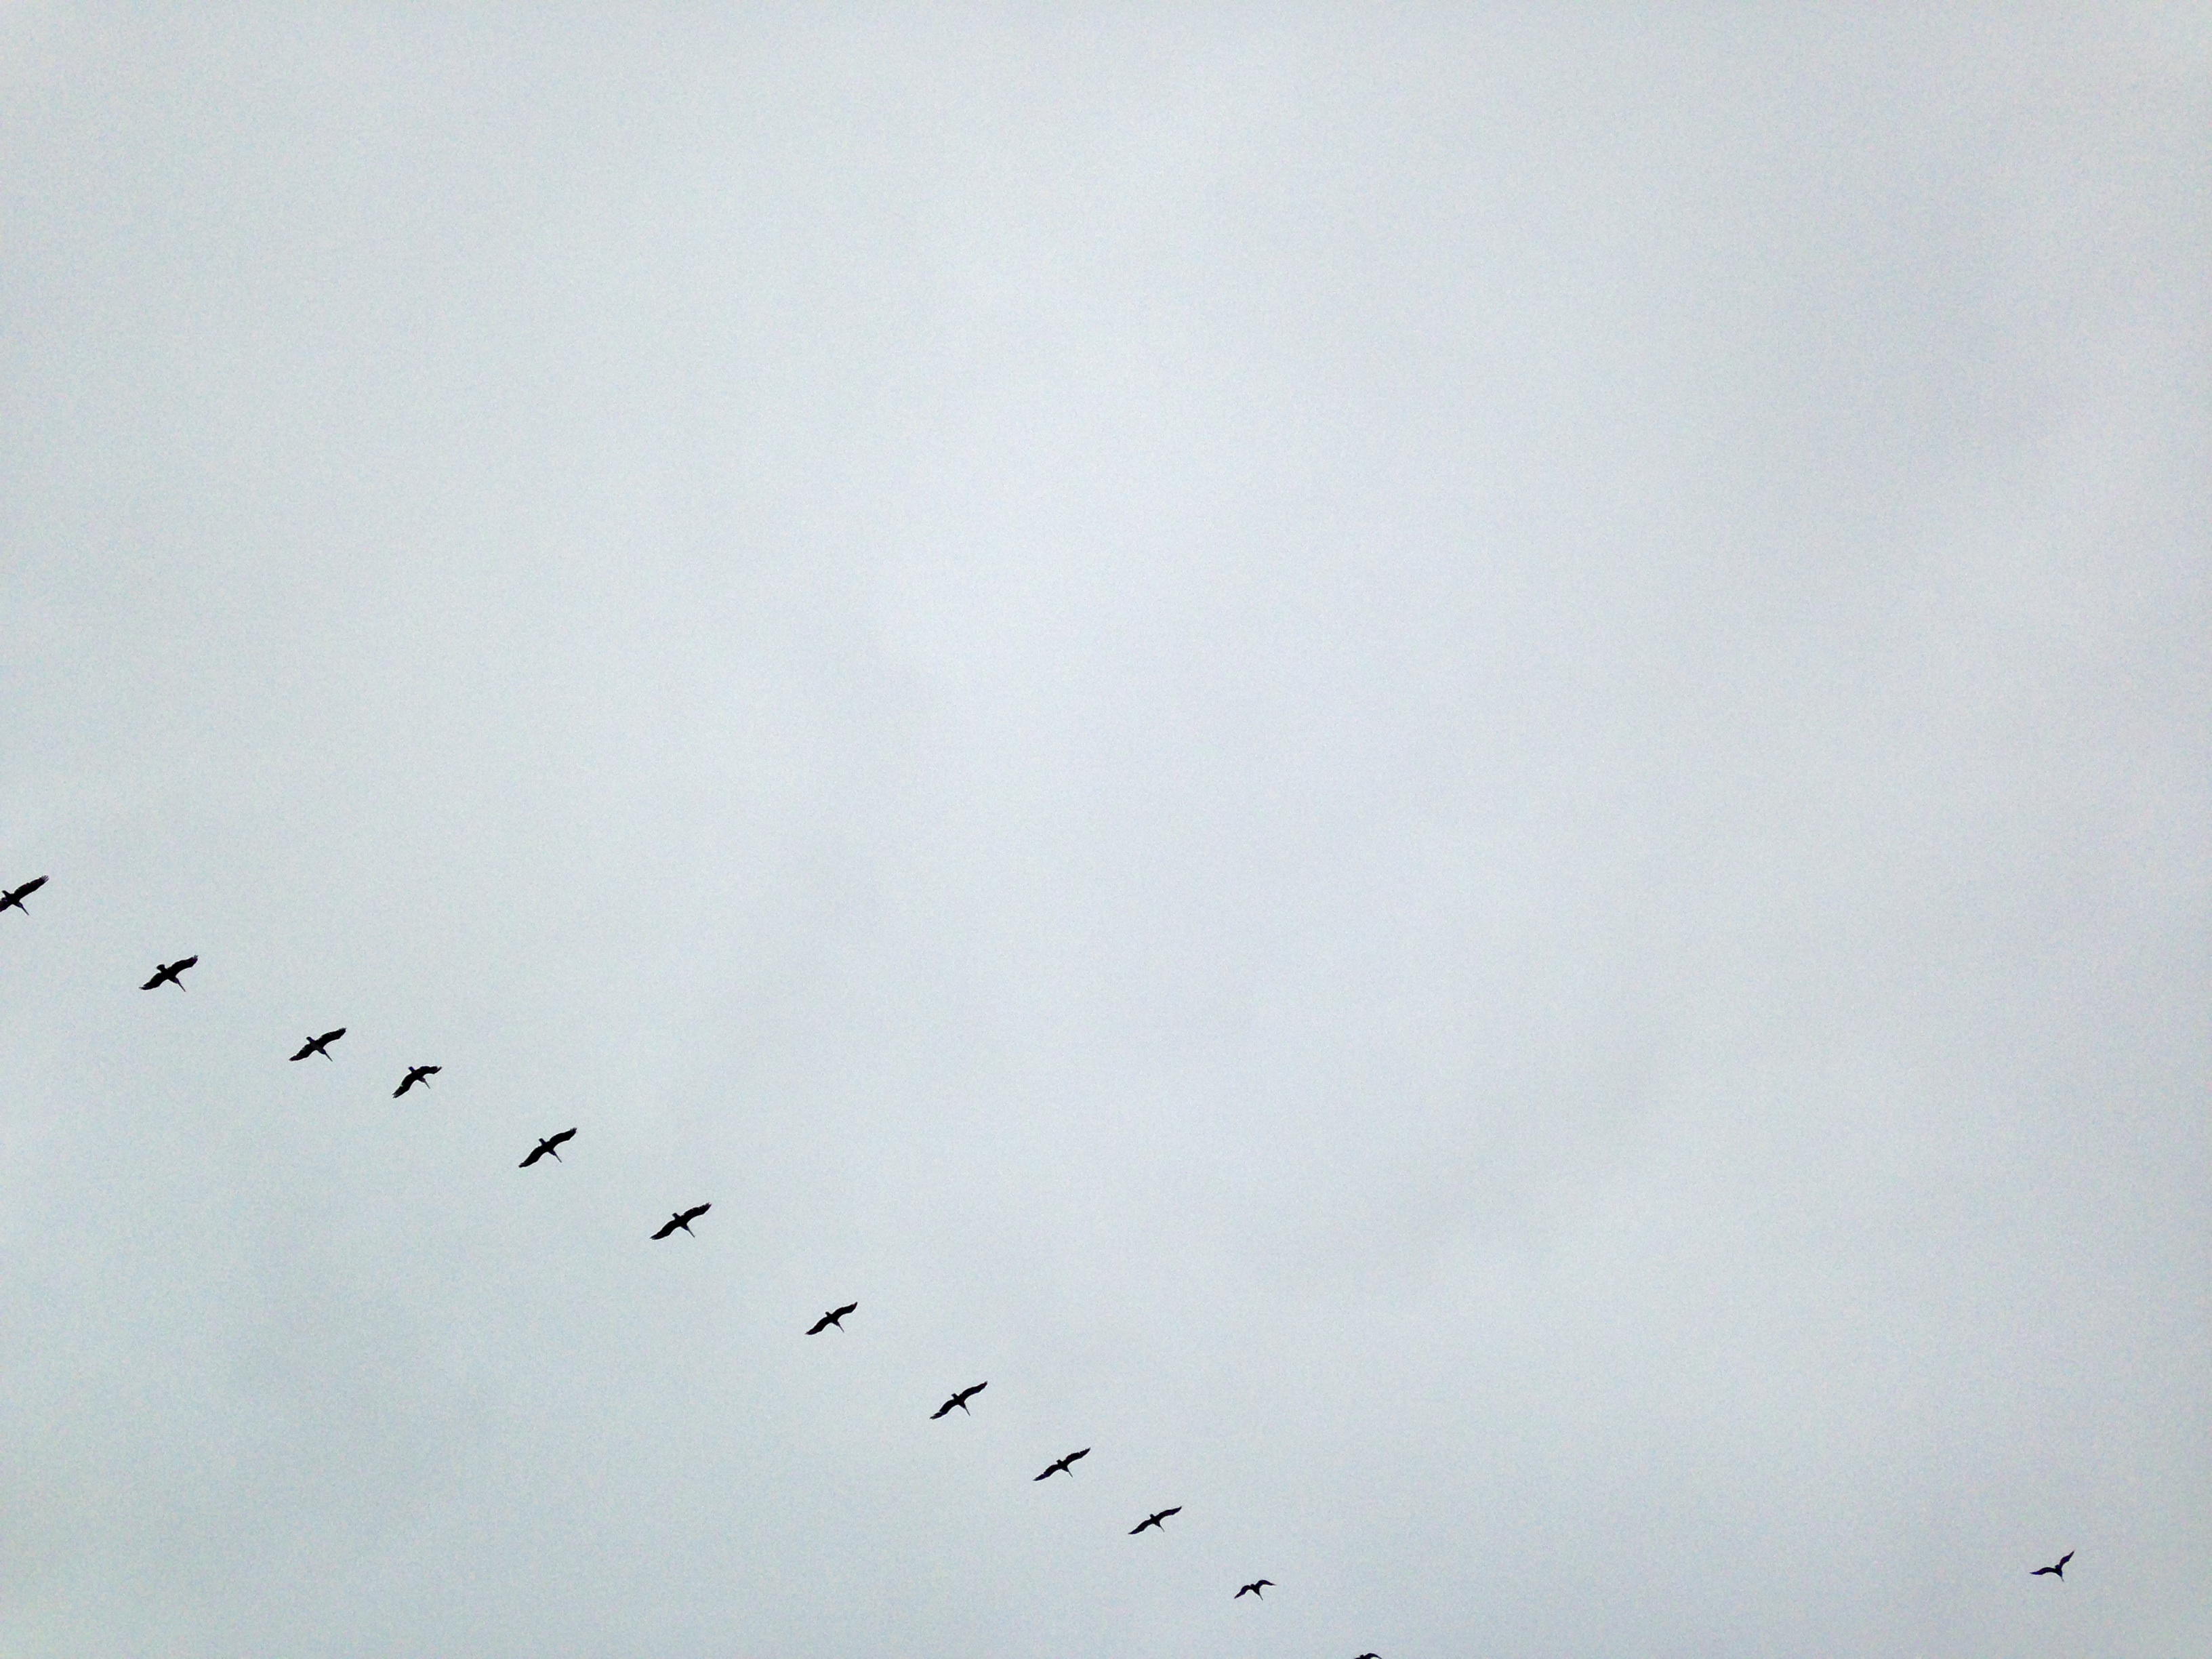
wing, sky, flock, line, flight, bird migration, atmosphere of earth, animal migration